Pace–King House

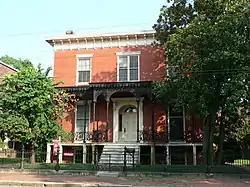
Pace–King House, August 2005

The Pace–King House, also known as the Charles Hill House, is a historic home located in Richmond, Virginia. It was built in 1860, and is a large two-story, three-bay, Italianate style brick dwelling. It has a shallow hipped roof with a richly detailed bracketed cornice and four exterior end chimneys. It features a one-story, cast-iron porch, composed of a wide center arch with narrow flanking arches, all supported on slender foliated columns. Also on the property are a contributing brick, two-story servants' house fronted by a two-level gallery and a brick structure which incorporates the original kitchen and stable outbuildings.